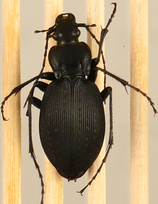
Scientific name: Carabus goryi
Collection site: Great Smoky Mountains National Park NEON (GRSM), plot GRSM_022